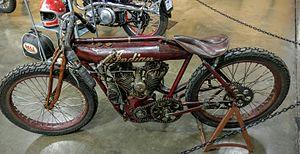
Les courses de board track étaient un type de sport mécanique populaire aux États-unis pendant les années 1910 et 1920. Les compétitions se déroulaient sur des pistes circulaires ou ovales, avec des surfaces composées de planches de bois. Ce type de tracés, appelés motordromes, fut d'abord utilisés pour les motos de compétition avant d'être adaptés pour une utilisation par différents types de voitures de course. La majorité des courses du championnat national américain furent disputées sur ce type de circuits au cours des années 1920.